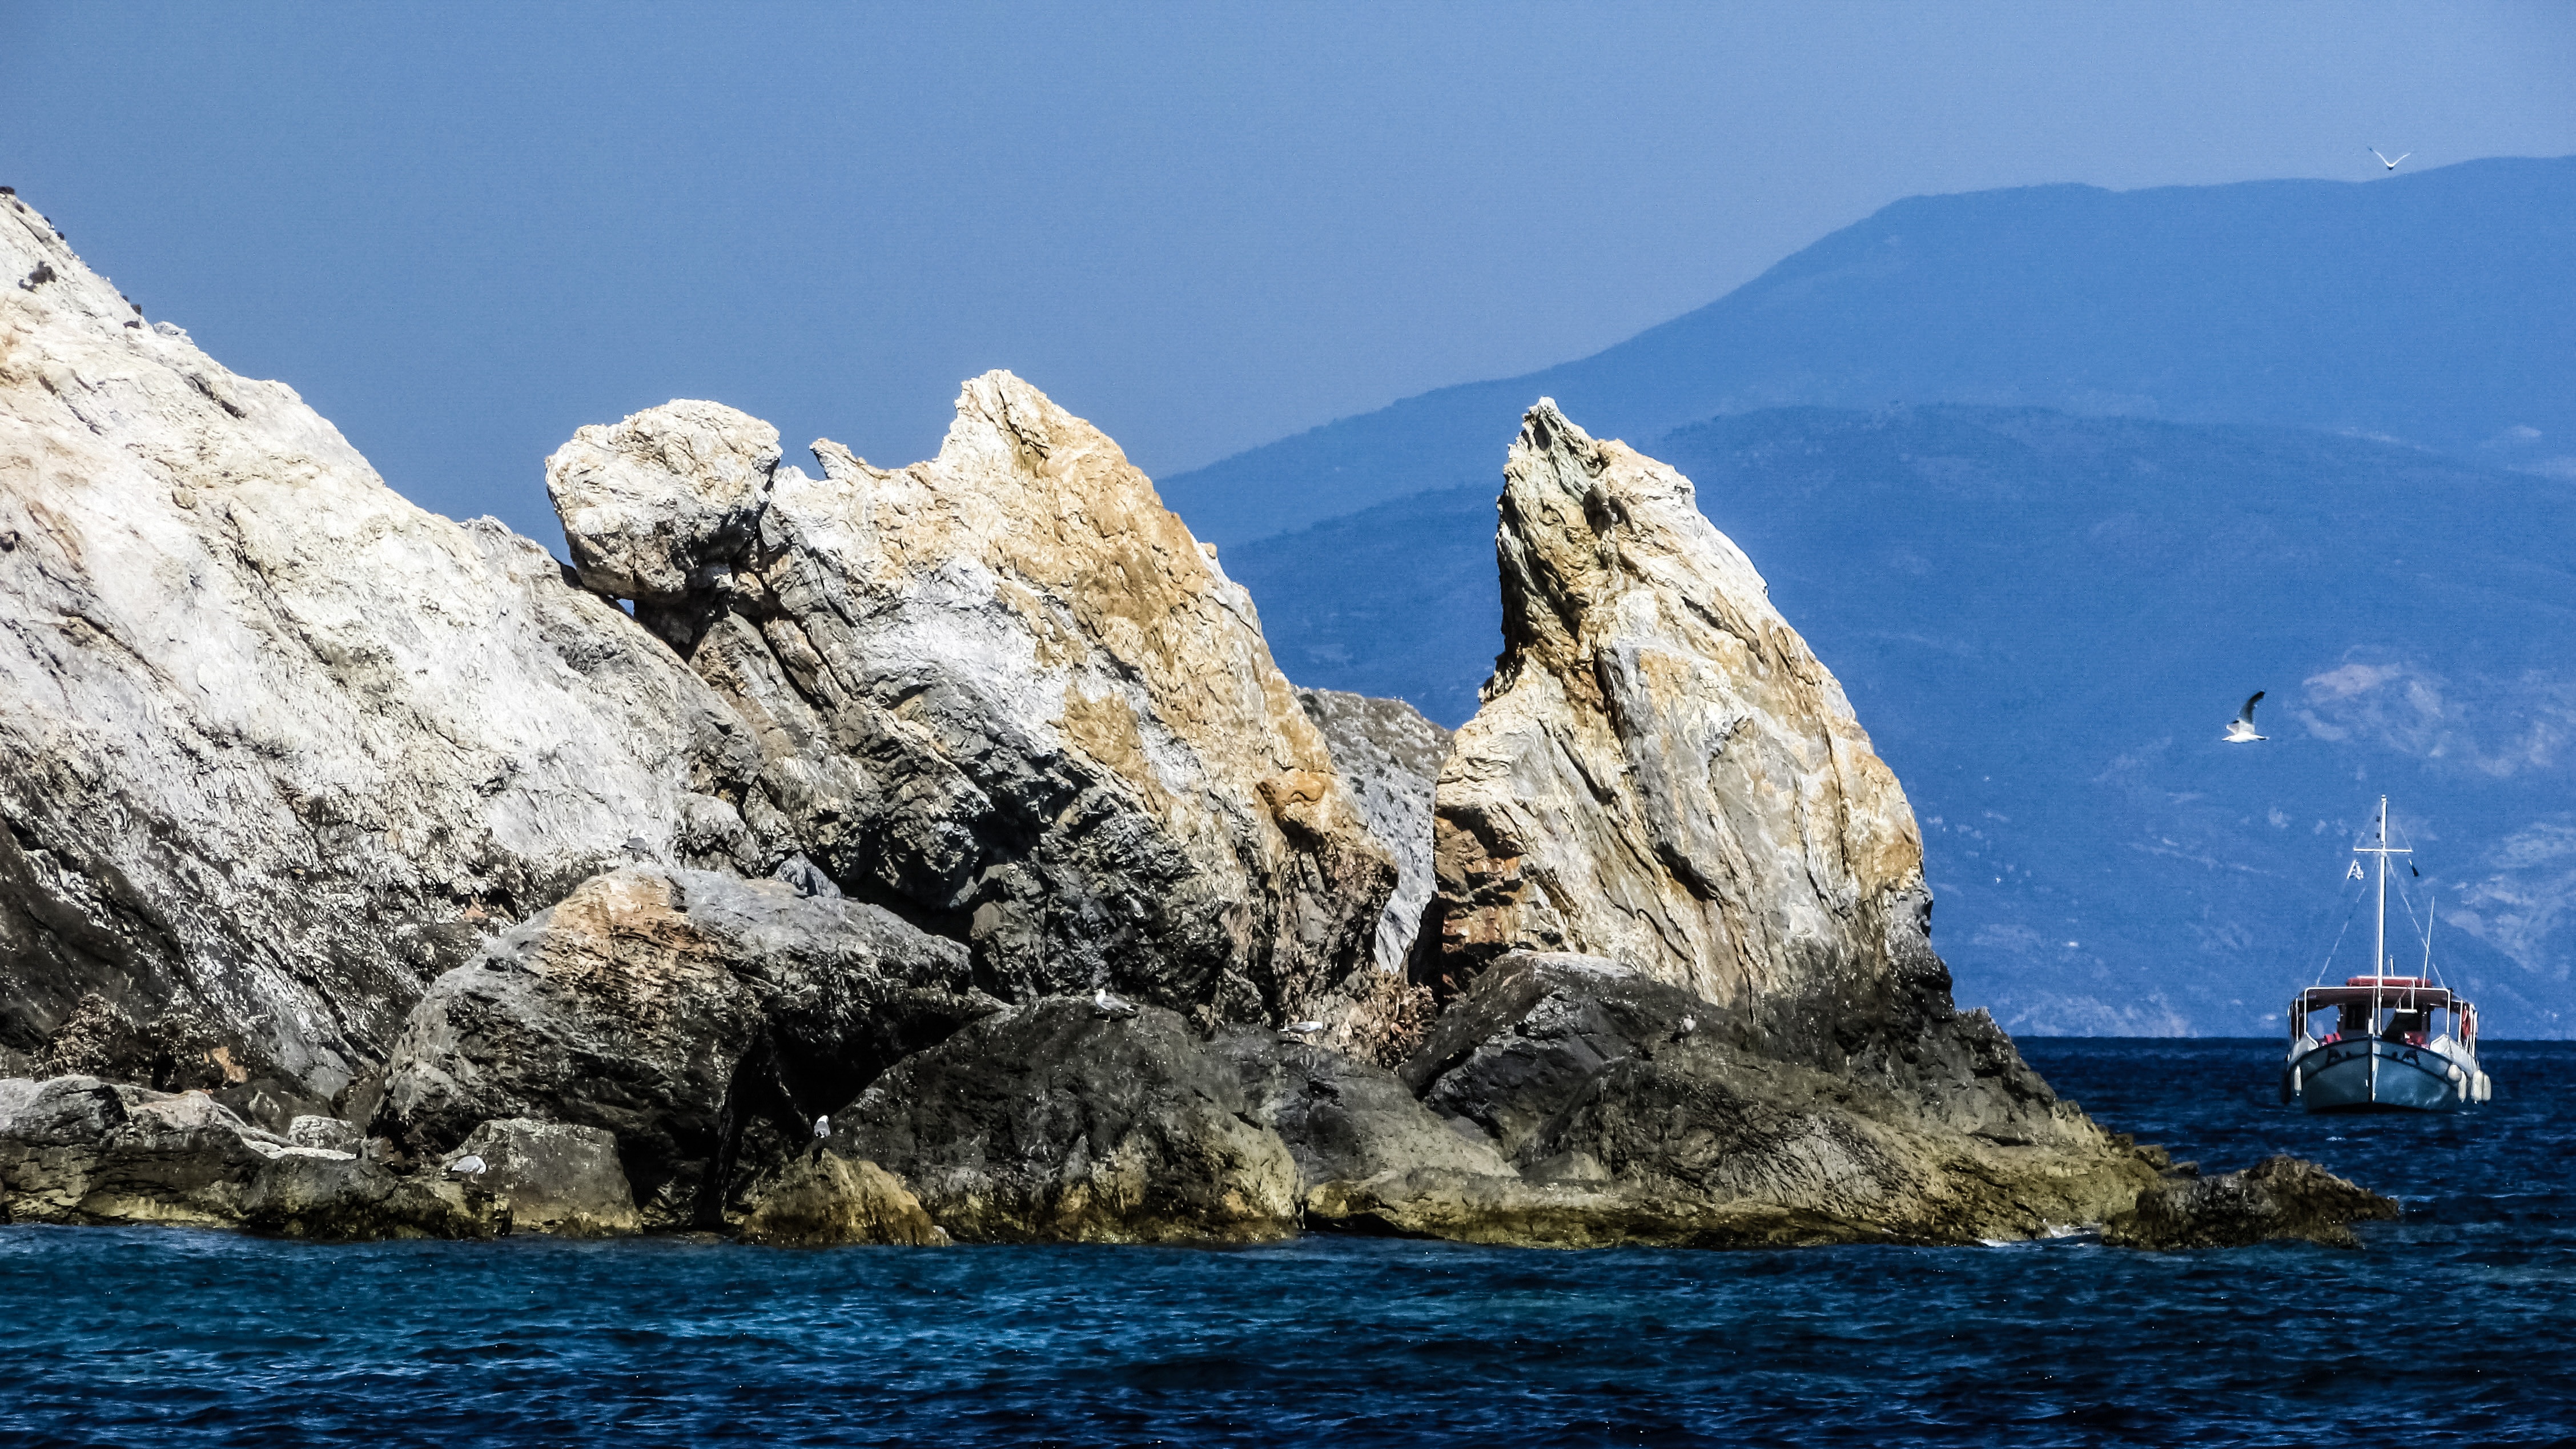
beach, sea, coast, nature, rock, mountain, mountain range, summer, cliff, mediterranean, vehicle, scenic, scenery, island, blue, fjord, terrain, greece, cape, skiathos, landform, pebble beach, sporades, lalaria beach